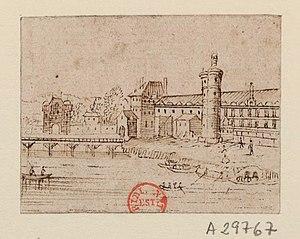
France - Paris - Le Pont Royal, appelé Pont rouge au 17e siècle.
Plusieurs ponts portent le nom de pont Rouge :
Le pont Royal est un pont français situé à Paris et traversant la Seine. C'est le troisième plus ancien pont de la ville, après le pont Neuf et le pont Marie. Ce monument fait l’objet d’un classement au titre des monuments historiques depuis le 1ᵉʳ mai 1939.